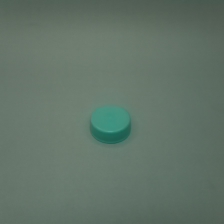
Color: green
Cap type: standard cap